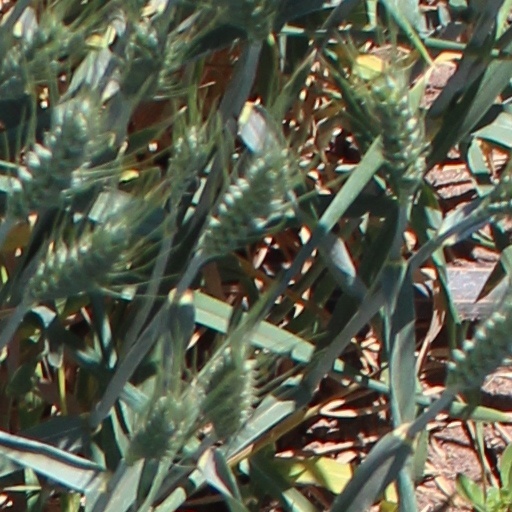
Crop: wheat